Eighth Creative Union of MEPhI

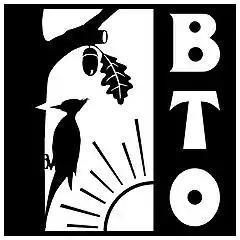
The ECU insignia

The Eighth Creative Union (ECU) of Moscow Engineering Physics Institute (MEPhI) is a creative and interdisciplinary team unifying students, graduates, postgraduate students and the university lecturers and professors. The ECU implies a variety of activities including a student theatre of pop sketches, arrangement of concerts and performances, scriptwriting, arrangement of night entertainment events and conventions, issuing of wall newspapers along with prose, poetry and playwriting almanacs, participating in Singer-Songwriter Club and Club of the Funny and Inventive People and Sharp-witted activities and taking part in different shows and competitions.